Hinduism in Assam

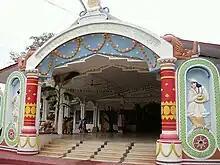
Dhekiakhowa Bornamghar at Jorhat

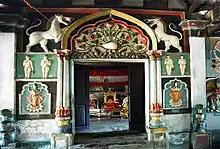
Sanctorium of the Dakhinpat Sattra in Majuli

The Vaishnavism which is a prominent sect of Hinduism in Assam do not believe in idol worship and perform "Naamkirtan", where the glory of formless Lord Vishnu is recited and chanted. There are two important cultural and religious institutions that influence the religious fabric of Assam: the "Satras", is a site of religious and cultural practice and the "Namghar", the house of prayers where religious people meet and pray together as a community.